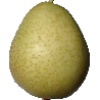
Label: Pear 1